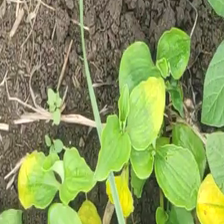
Weed species: Kena_(Commplina_benghalensio)